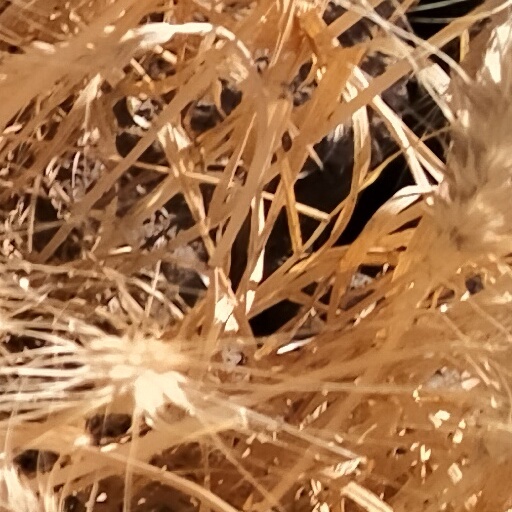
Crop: wheat